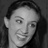
Emotion: happy